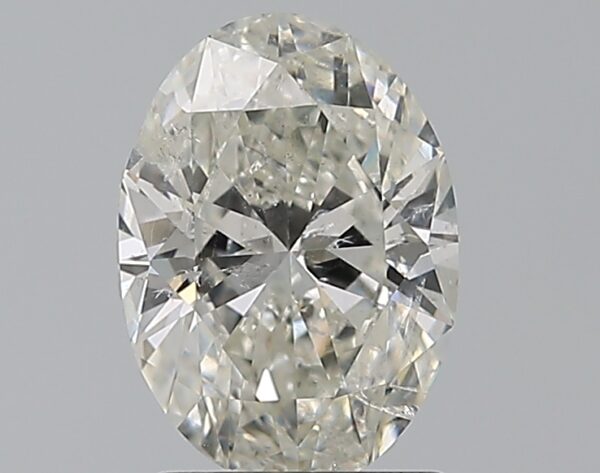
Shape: oval
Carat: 1.5
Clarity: SI2
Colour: H
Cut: EX
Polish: VG
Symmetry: VG
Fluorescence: N
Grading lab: IGI
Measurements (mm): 8.95 x 6.33 x 4.01